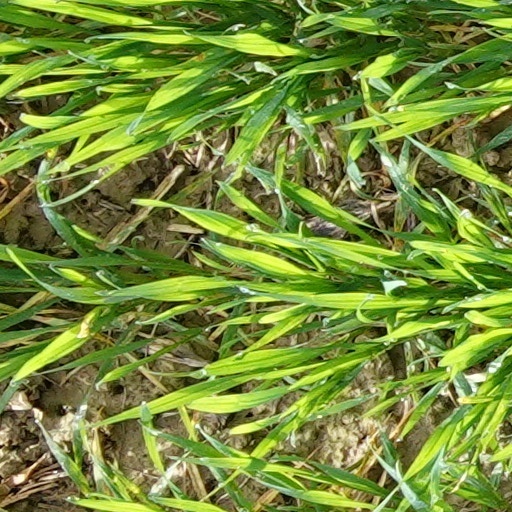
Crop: wheat